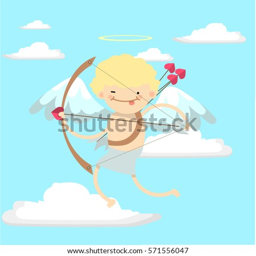
flat cupid in the sky .